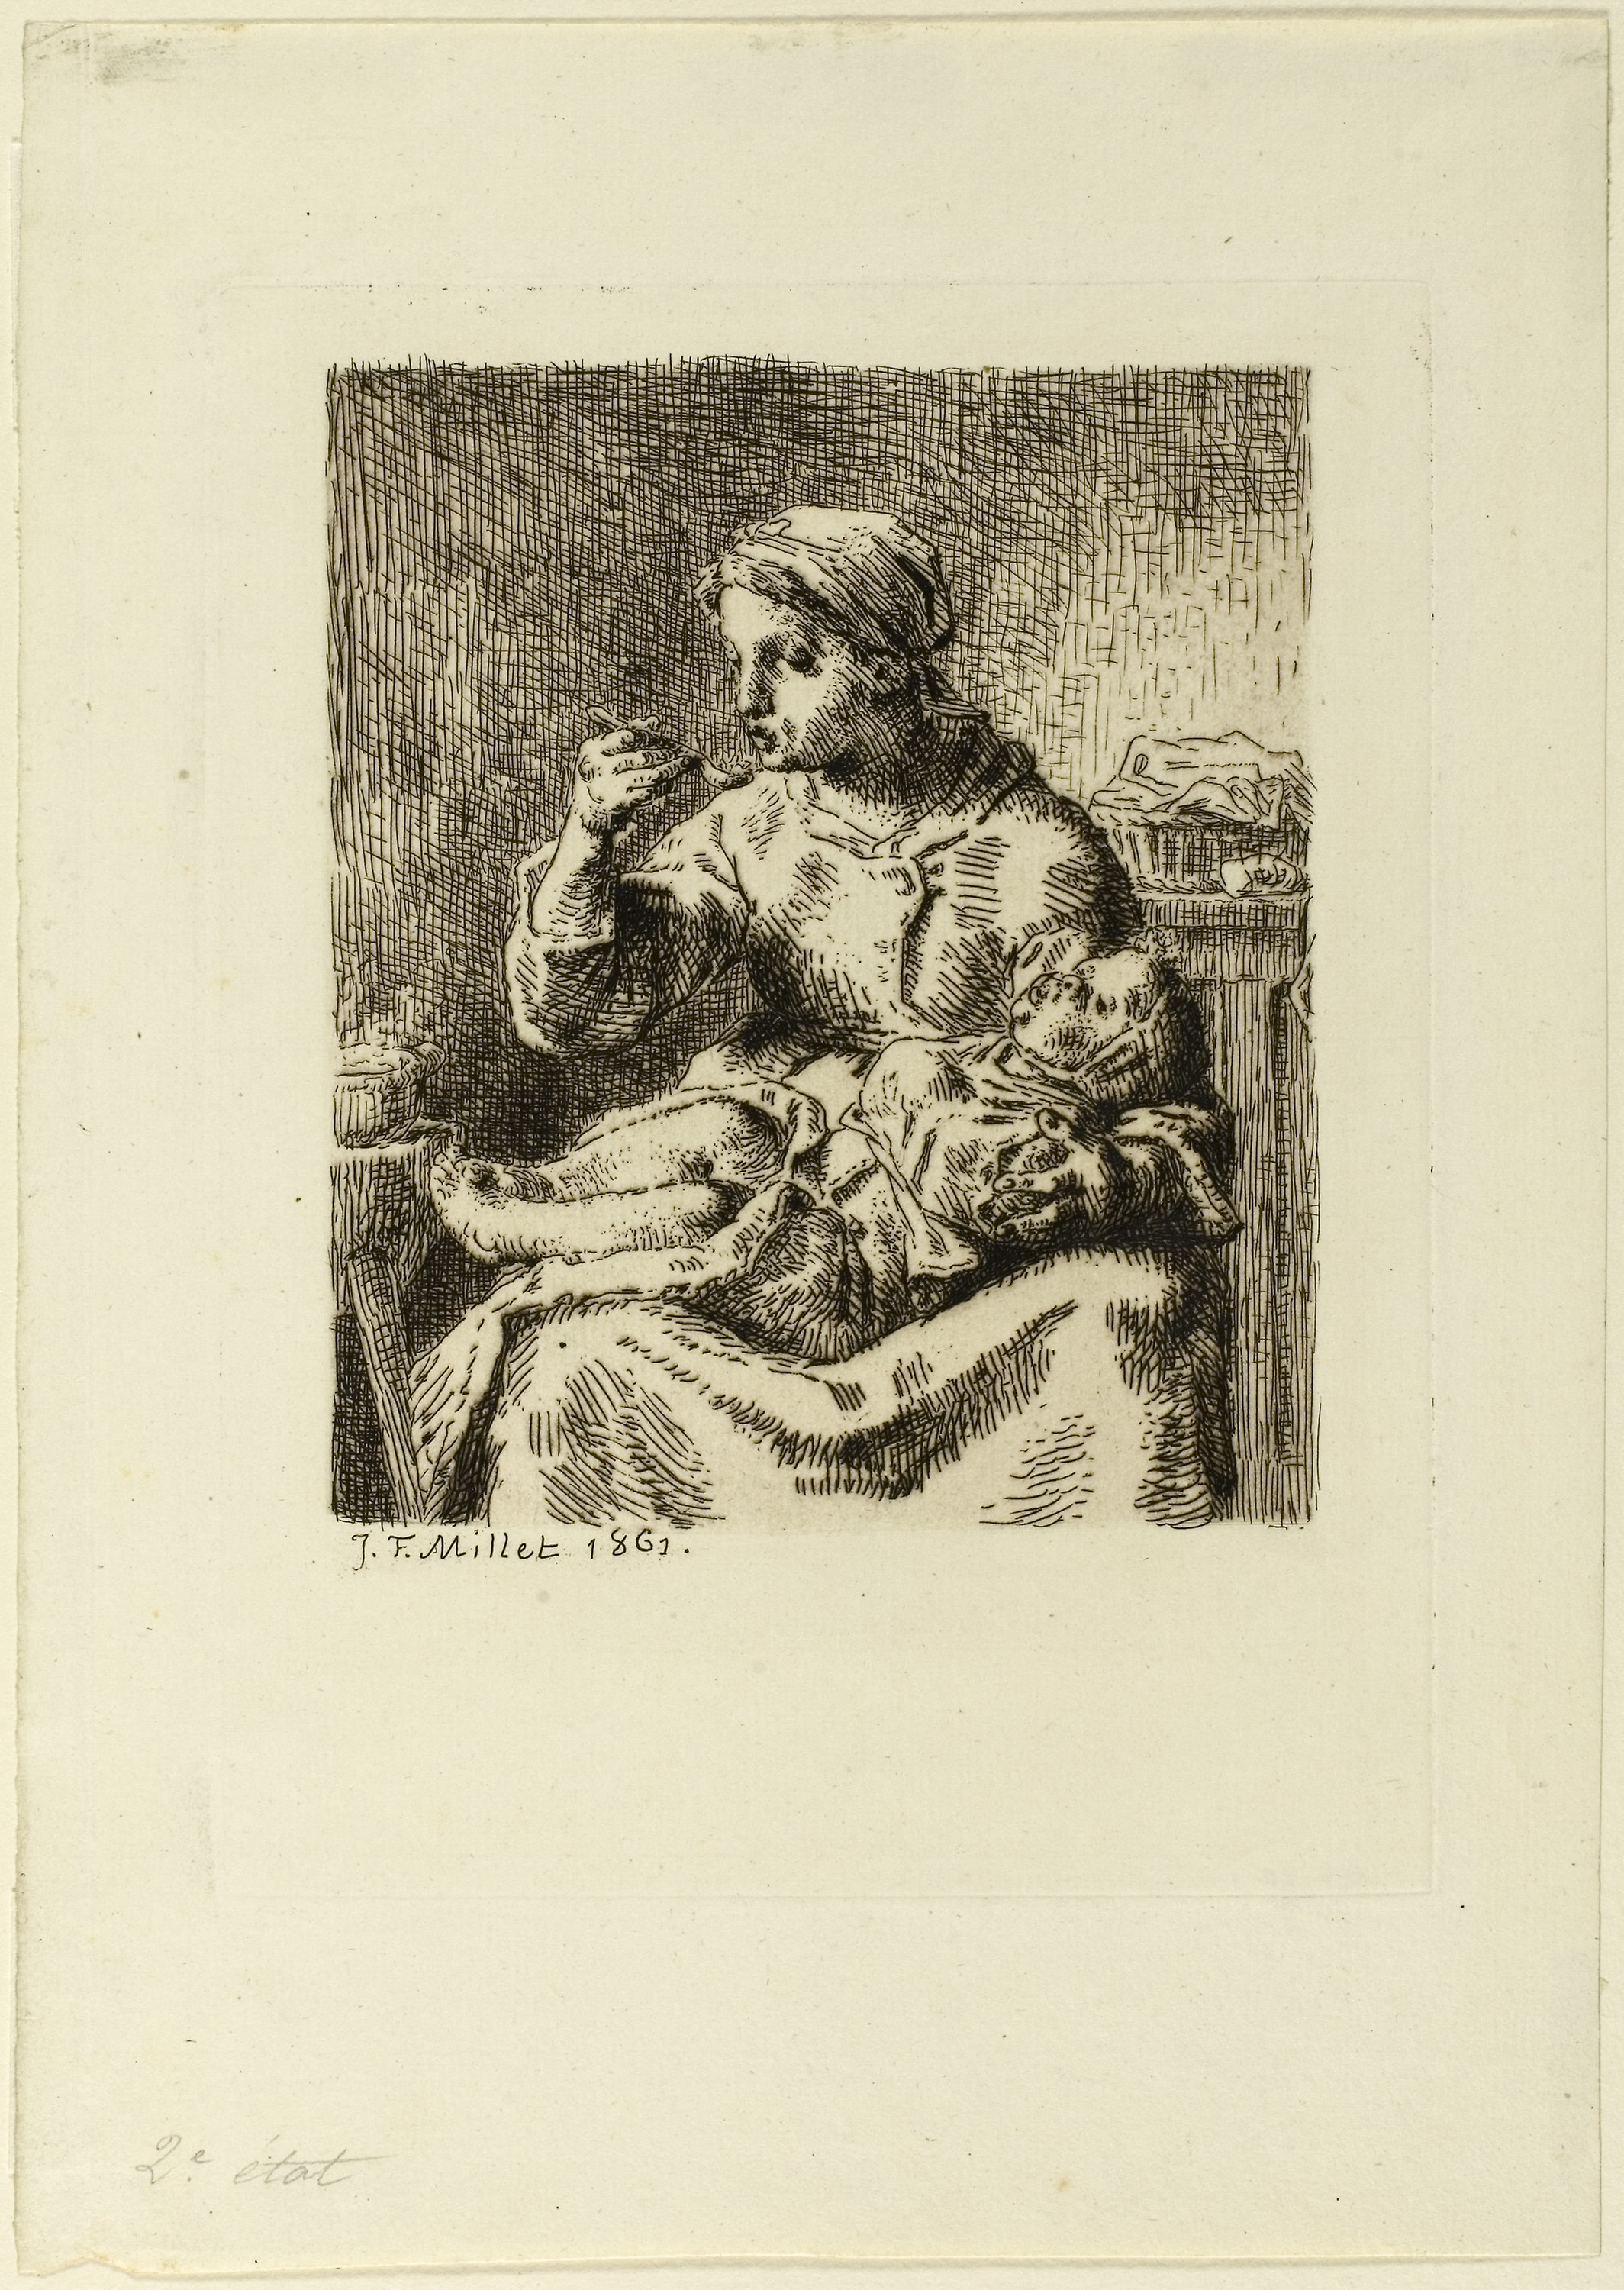
art, text, history, artwork, drawing, human behavior, visual arts, illustration, printmaking, modern art, portrait, font, ancient history